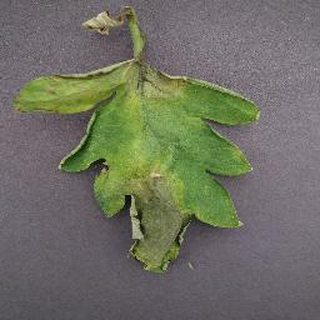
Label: tomato_late_blight